Nathu La

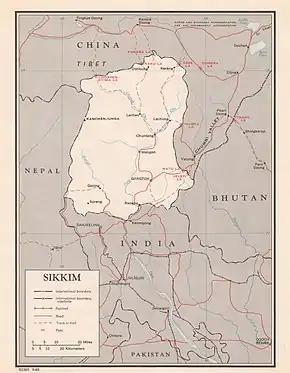

In 1938–39 Ernst Schäfer led a German expedition to Tibet legally via Nathu La on the orders of Heinrich Himmler. This expedition also came across no gates or barriers at the pass, the border; only a "ladze," prayer flags and a cairn.